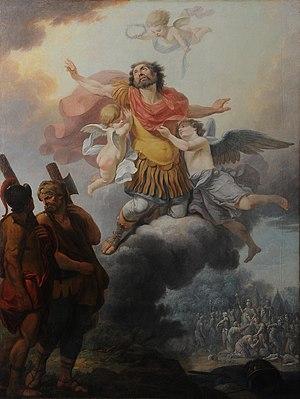
Tableau de François Laurent Bruno Jourdain (cliché de Garcia-Darowska)
François Laurent Bruno Jourdain, né le 6 octobre 1745 à Besançon où il décède le 18 avril 1815, est un peintre et dessinateur néo-classique français du XVIIIe et XIXe siècle. Au cours de sa carrière comme professeur de dessin, il contribue à l’émergence d’un enseignement artistique accessible à tous ainsi qu’à la fondation du premier musée public de Besançon.